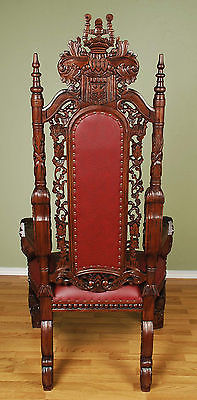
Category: chair